Romanian Rhapsodies (Enescu)

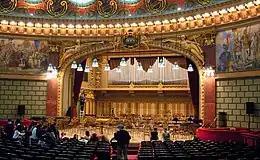
The stage of the Athenaeum in Bucharest

The two Romanian Rhapsodies were composed in Paris, and premiered together in a concert at the Romanian Athenaeum in Bucharest which also included the world premiere of Enescu's First Suite for Orchestra, Op. 9 (1903). The composer conducted all three of his own works, which were preceded on the programme by Berlioz's Overture to "Les francs-juges" and Schumann's Symphony No. 1, both conducted by . The concert took place on 23 February 1903 (according to the Julian calendar in use in Romania at that time; 8 March 1903 Gregorian). The Second Rhapsody was played first, and Enescu maintained this order of performance throughout his life.